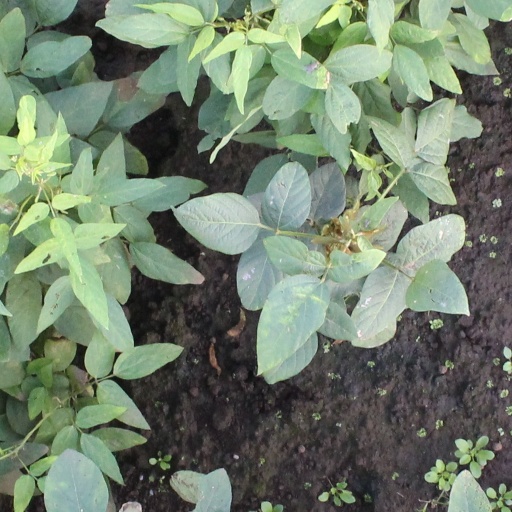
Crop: soybean